George Miller (historian)

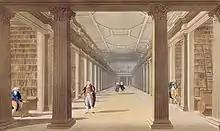
Trinity College Library, Dublin, by James Malton (1761–1803).

Miller was elected a fellow of Trinity College, Dublin, in 1789. In 1790, he was elected a member of the Royal Irish Academy and was later a member of the Council of that organisation and a secretary. In 1799, he was passed over for the chair in Natural and Experimental Philosophy in favour of Thomas Elrington but possibly as a form of consolation prize was appointed assistant to Francis Hodgkinson, the newly appointed professor of modern history who did not deliver any lecturers on the subject between then and his death in 1840. John Kearney, provost of the college, whose brother Michael Kearney had enjoyed great success by writing and publishing four lectures on the government of Rome, suggested to Miller that he do something similar in the field of modern history. As a result, Miller developed a lecture series on modern European history that found an audience "more remarkable for its intelligence than its numbers" at first but which gradually grew in popularity until it had to be delivered in the Examination Hall.